Necker Island (Hawaii)

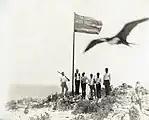
Ceremony for the annexation of Necker Island ("Mokumanamana") by the Provisional Government of Hawaii, May 27, 1894.

As late as the early 1890s, the Kingdom of Hawaii's claim to Necker Island remained in dispute, and the United Kingdom was considering the island as a potential waypoint location for a submarine communications cable between Canada and Australia as part of the British Empire telegraph network known informally as the All Red Line. The Kingdom of Hawaii was overthrown in 1893 and replaced by the Provisional Government of Hawaii, and when the British corvette arrived at Honolulu in 1894, the provisional government's president, Sanford B. Dole, became concerned that the United Kingdom was about to establish a claim to Necker Island. Wishing to curry favor with the United States rather than the United Kingdom, Dole immediately dispatched an expedition under Captain James A. King to Necker to annex the island. On May 27, 1894, a landing party of 12 men led by King went ashore on Necker for four hours, raised the flag of Hawaii on what became known as Annexation Hill, and read an annexation proclamation. The move brought international disputes over claims to the island to an end and the island was included in the Republic of Hawaii when it was founded on July 4, 1894, although the British government continued to attempt to negotiate with the Hawaiian government over use of Necker Island and on September 24, 1894, "Champion" landed a British party on the island. On July 12, 1895, King led a Hawaiian government expedition — which also included the first director of the Bishop Museum, William Tufts Brigham, and Professor William DeWitt Alexander — to Necker to survey and map the island and conduct archaeological research. On August 12, 1898, the United States annexed the Hawaiian Islands, including Necker Island, and Necker was included in the Territory of Hawaii upon its creation on April 30, 1900.